Marist University

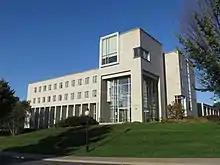
Fontaine Hall

Completed in 1999 and built out of fieldstone with a concentrated focus on technology, the James A. Cannavino Library is considered to be the jewel and the heart of the main campus. Architecturally, the library unifies the college's historic district of Greystone, St. Peter's, and the Kieran Gatehouse, three 1860s-era buildings that are listed on the New York State and National Register of Historic Places, which are also made of fieldstone. The library is named for James A. Cannavino, a long-time member of the Marist Board of Trustees.